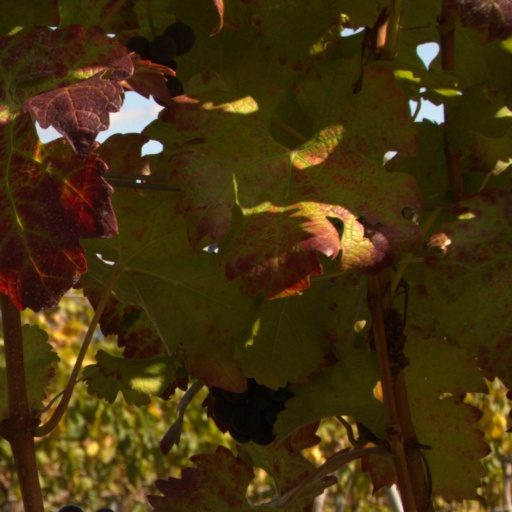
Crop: grape